List of British residents or political agents in Delhi, 1803–57

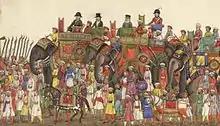
The British Resident in Delhi, the Assistant Resident, and the Commandant of the Escort, escorting Mughal Emperor Bahadur Shah Zafar II in a procession to celebrate the feast of Eid ul-Fitr.

The following is a list of residents or political agents of the East India Company to the court of the Mughal emperor in Delhi from 1803 to 1857. A resident or political agent was an official of the East India Company (and after 1813, the British Government), who was based in a princely state and who served as part-diplomat, part-adviser to the native ruler, and part monitor of activities in the princely state. He was an instrument of indirect rule of princely India by the British.